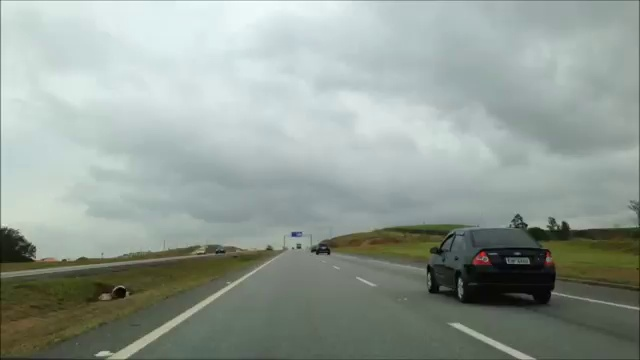
Fire: no
Smoke: no